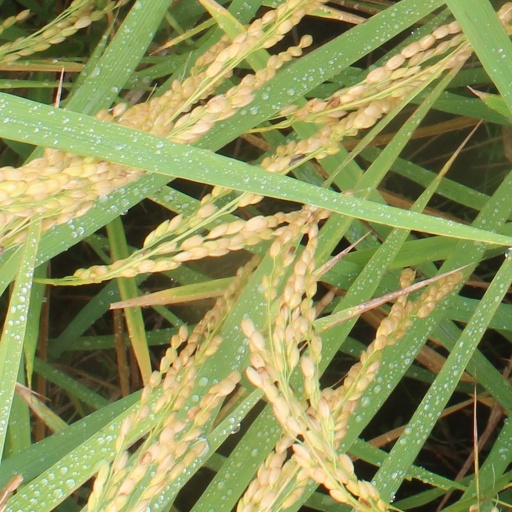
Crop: rice